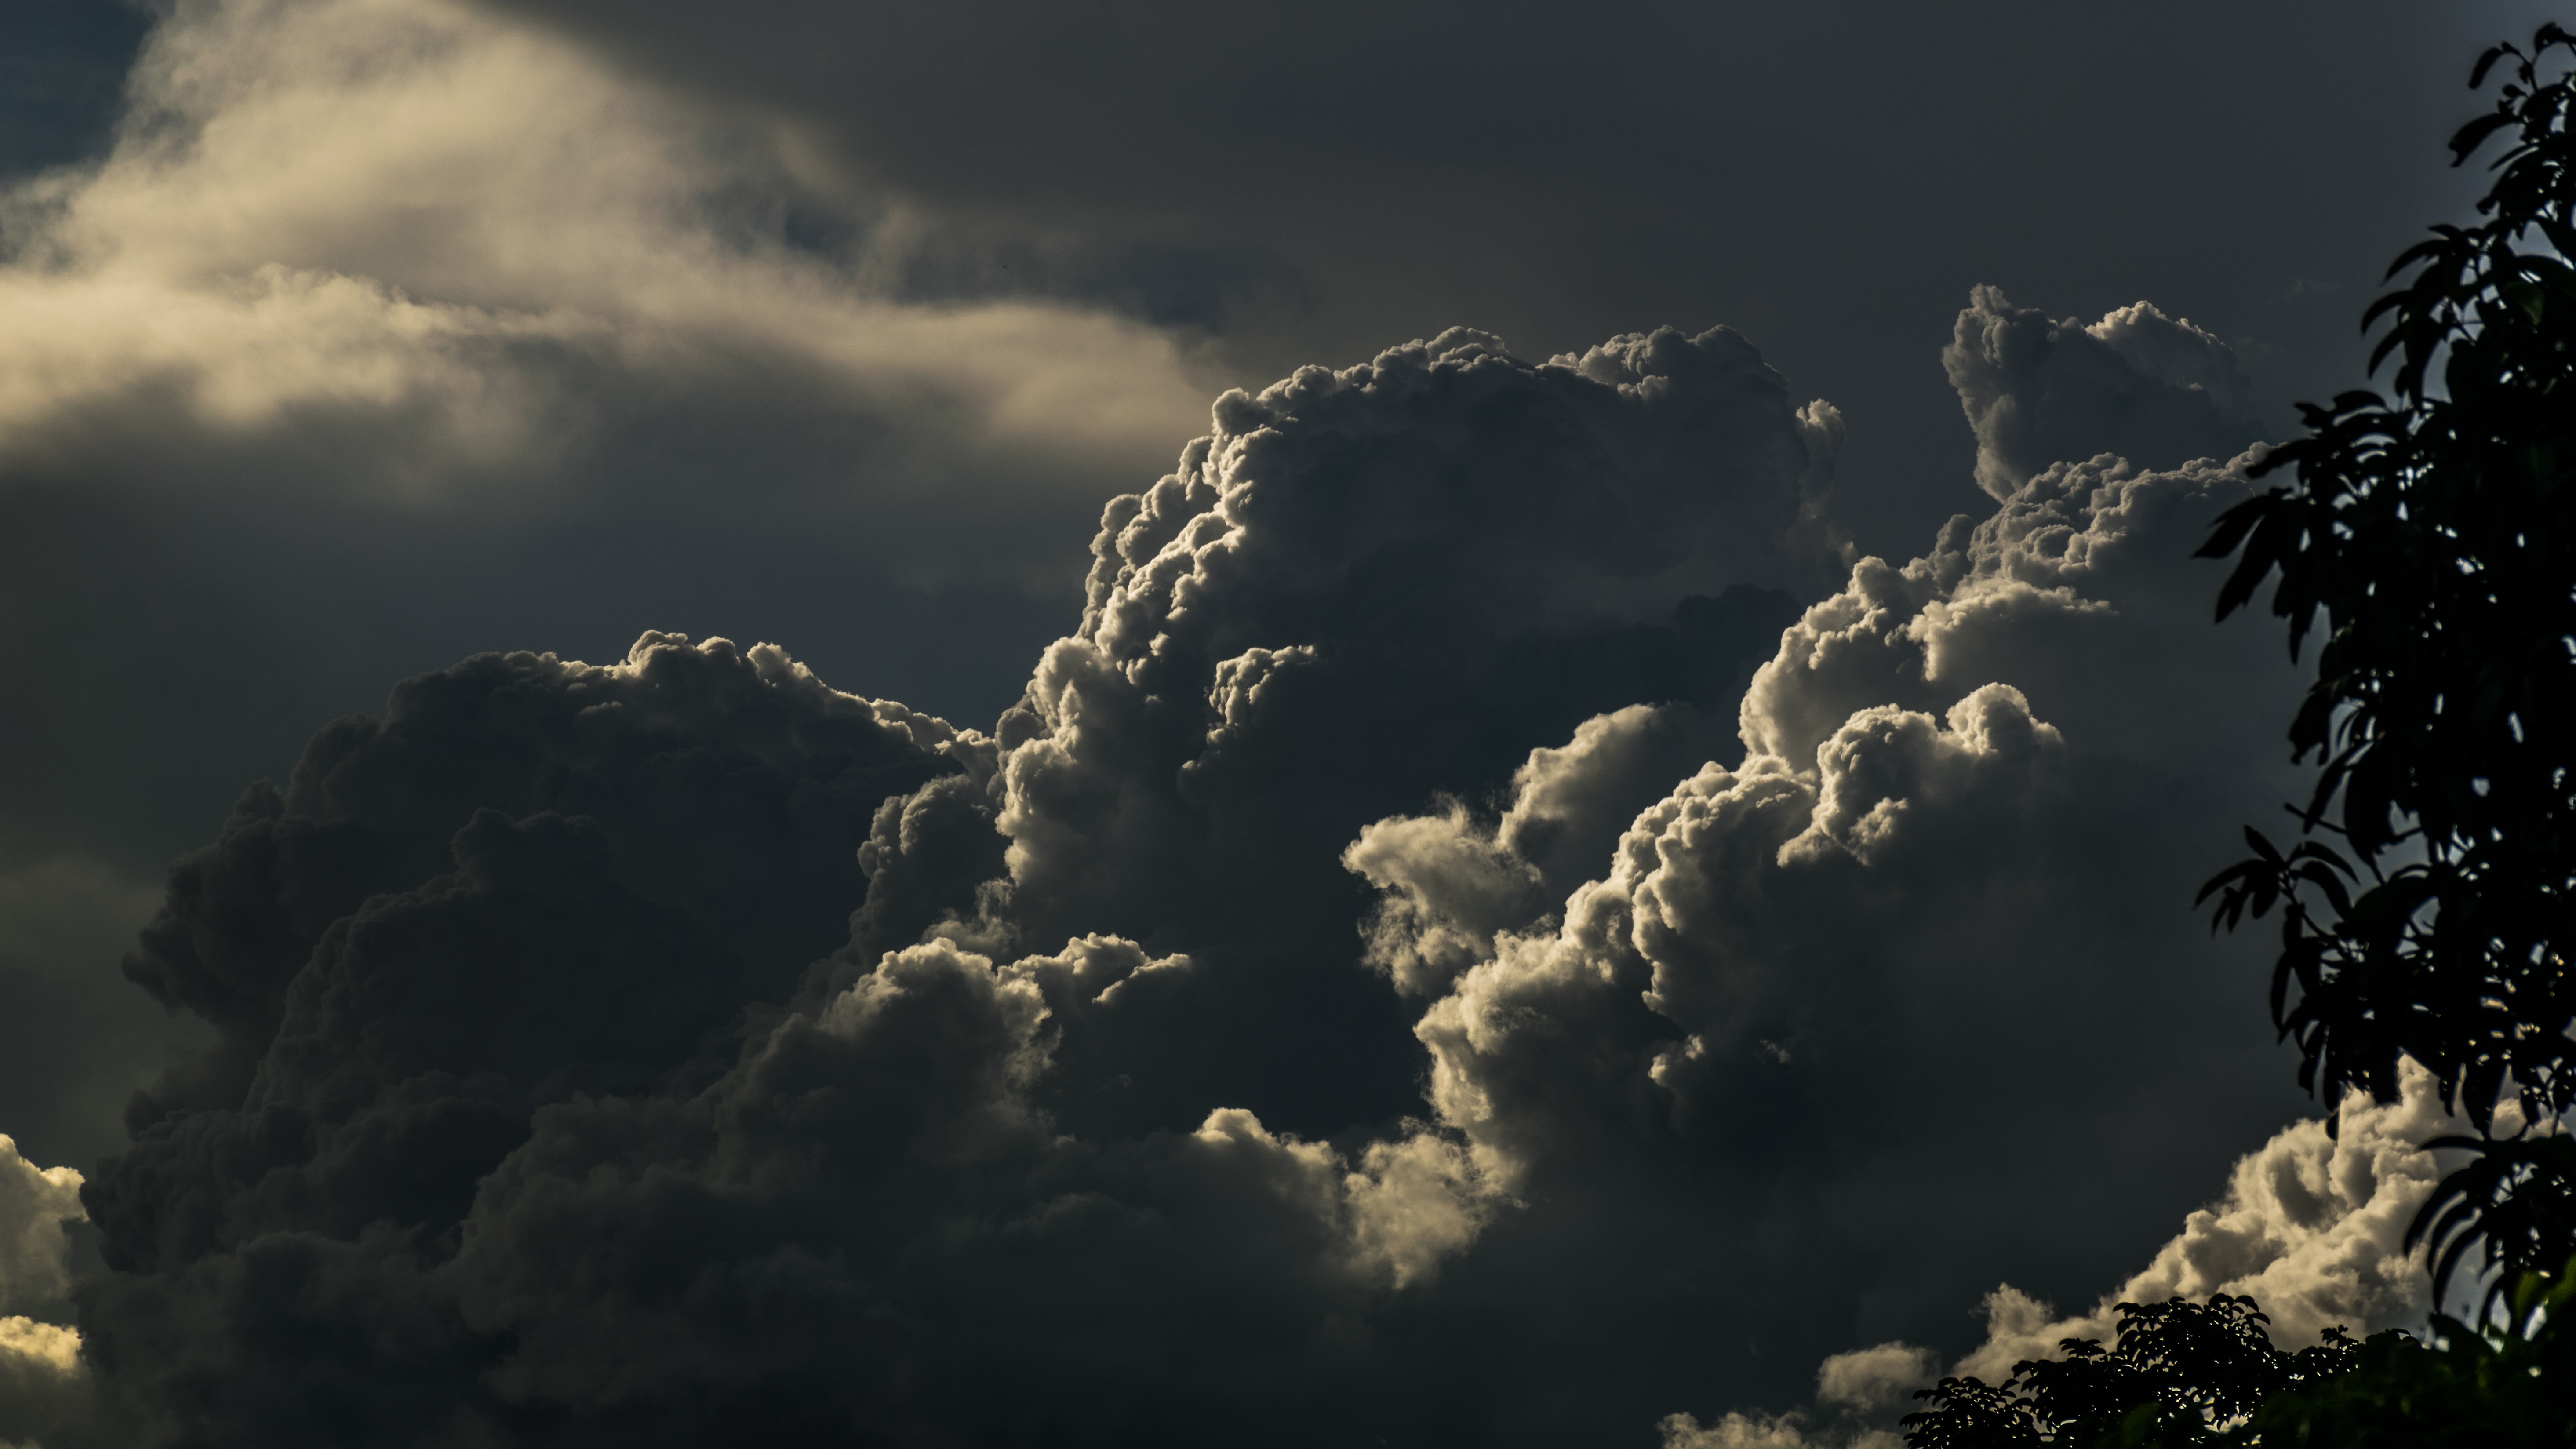
nature, horizon, light, cloud, sky, skyline, sunlight, cloudy, atmosphere, dusk, evening, weather, cumulus, darkness, overcast, monochrome, skies, clouds, lovers, beautiful, skyporn, crazyclouds, gloomy, lookup, photooftheday, meteorological phenomenon, instagood, instacloud, instasky, epicsky, skyback, insta, iskyhub